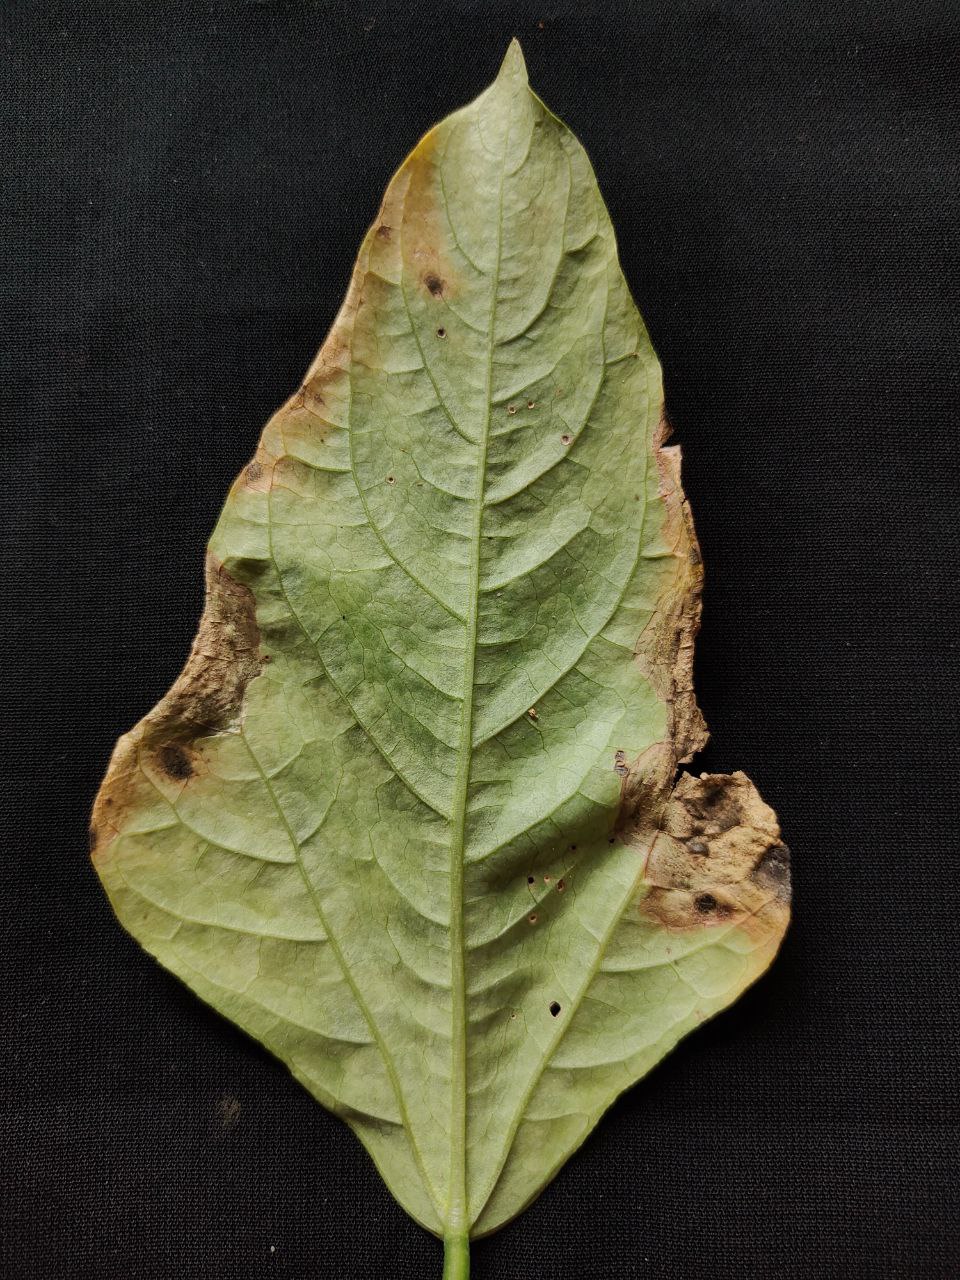
Crop: cowpea
Leaf condition: Bacterial wilt